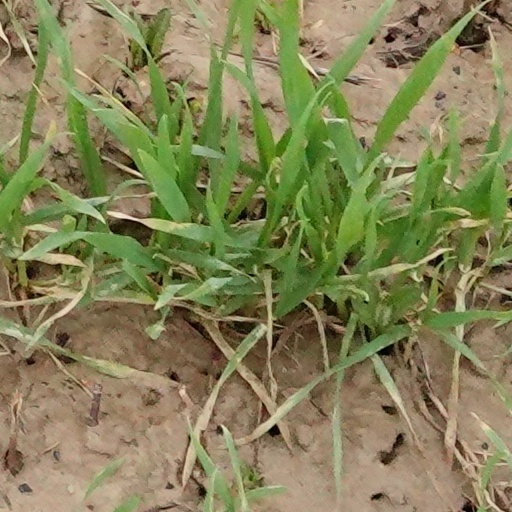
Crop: wheat